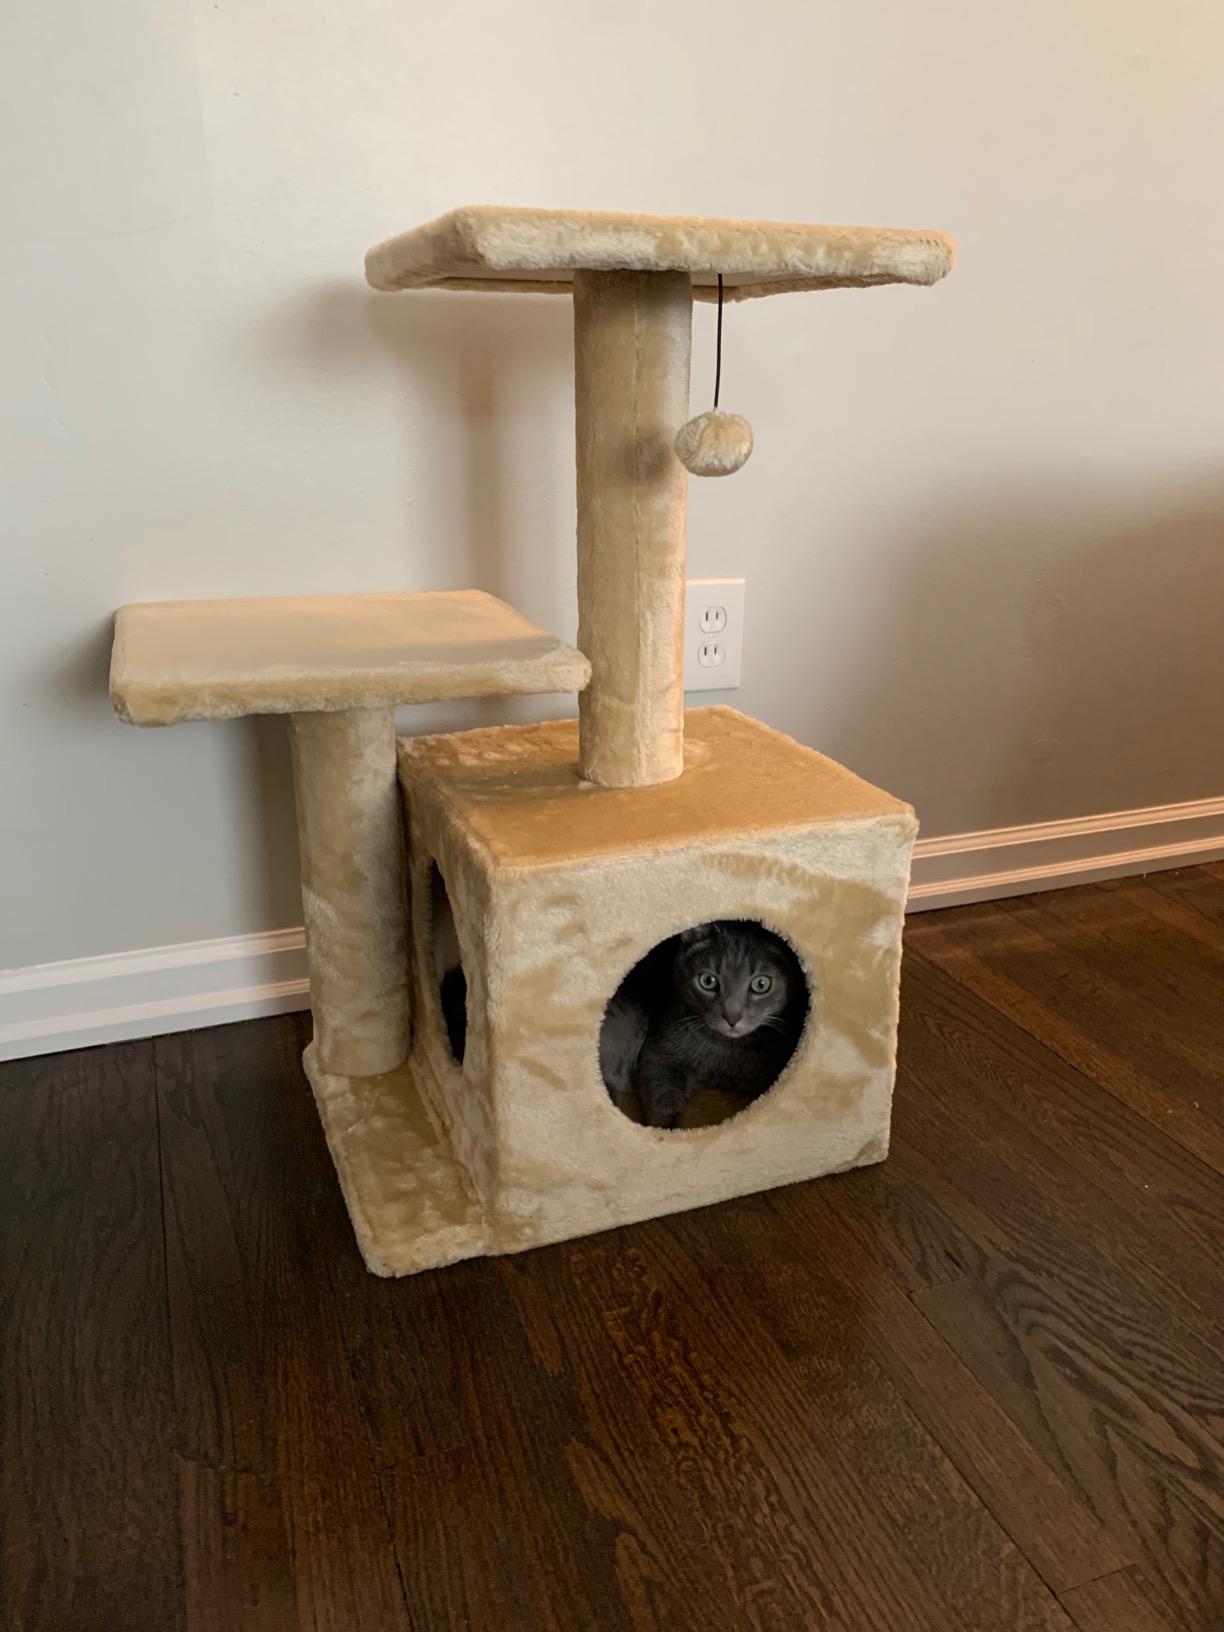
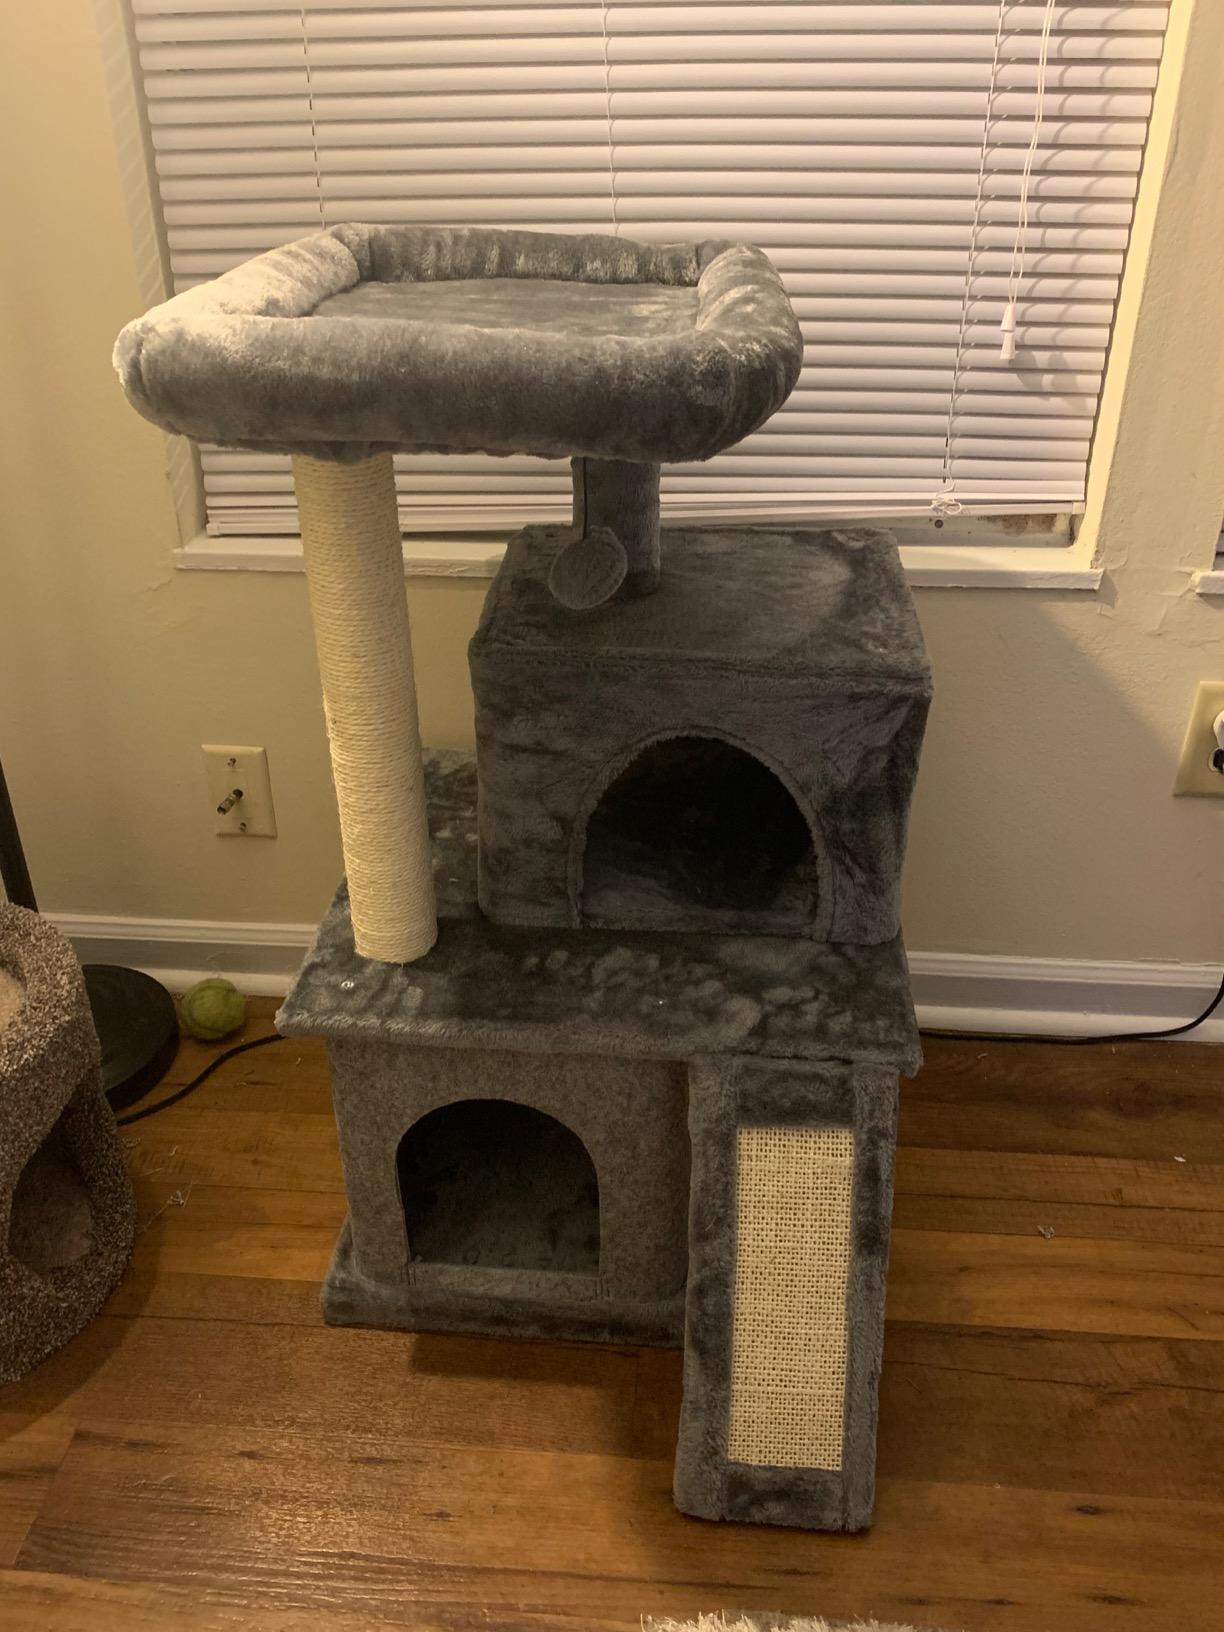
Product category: items_cat tree
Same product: no